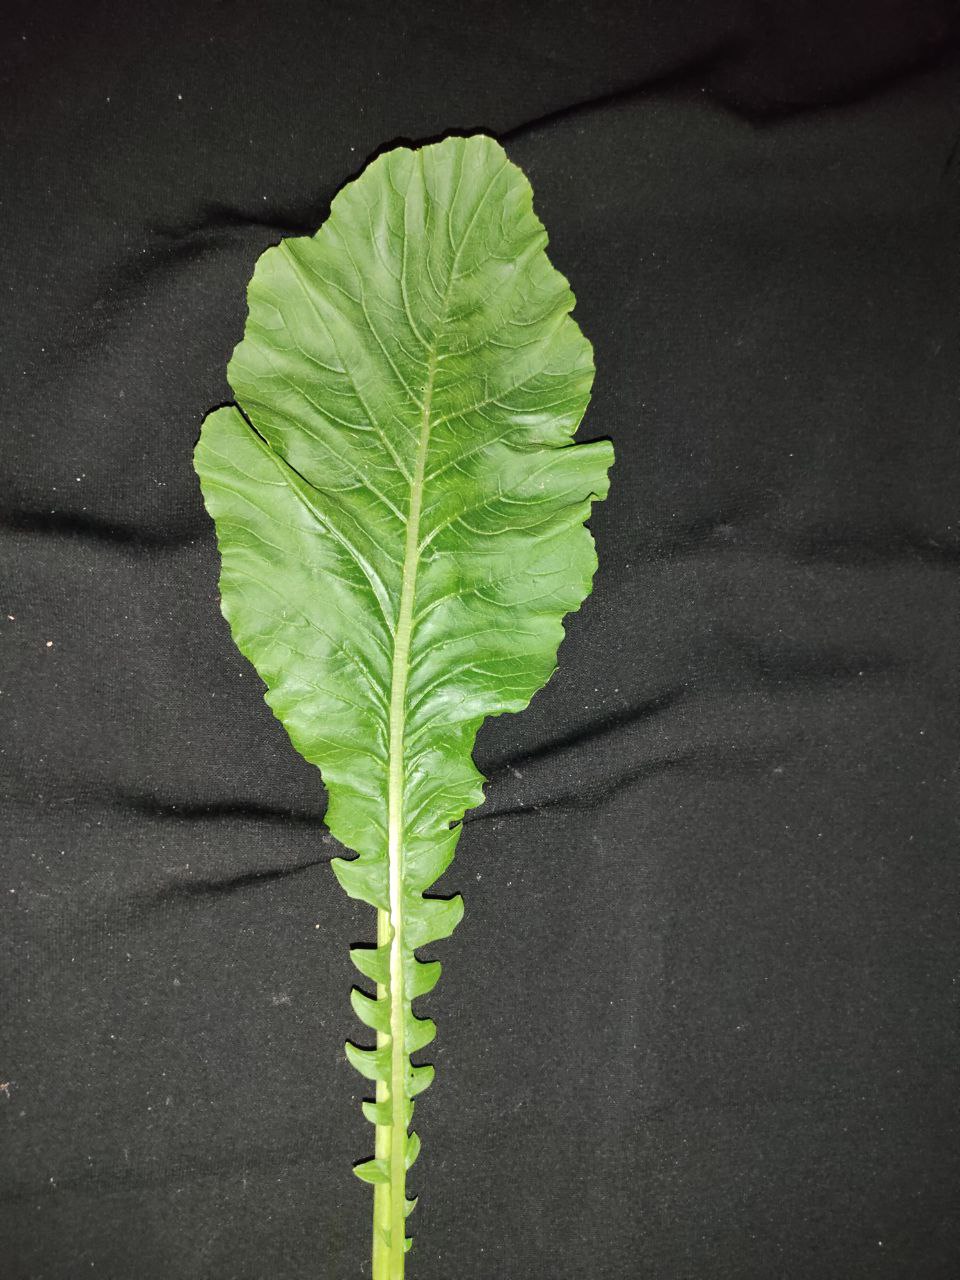
Label: Fresh leaf